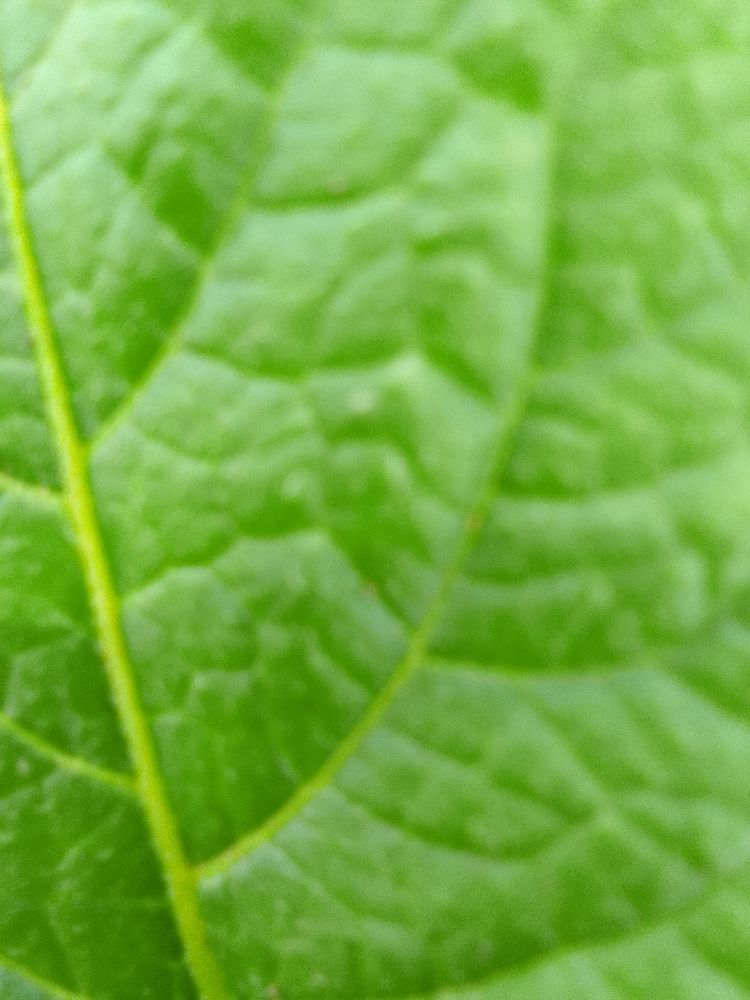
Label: Healthy